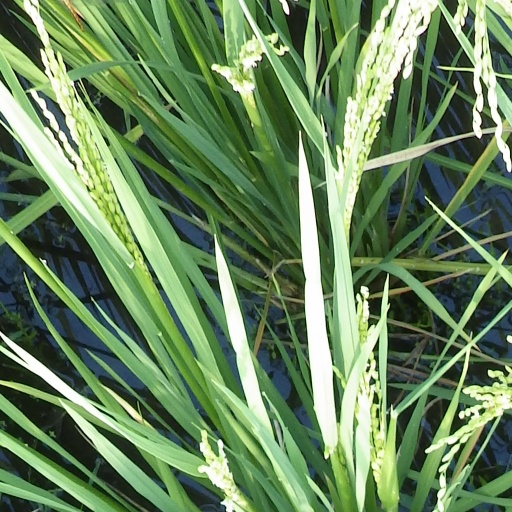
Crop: rice